Koikawa Station (Yamanashi)

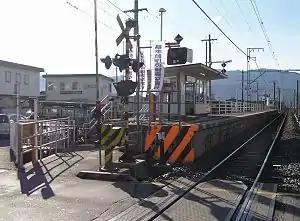
JR Koikawa Station, January 2006

is a railway station on the Minobu Line of JR Tōkai, located in the city of Chūō, Yamanashi Prefecture, Japan.